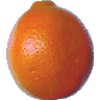
Label: tangelo